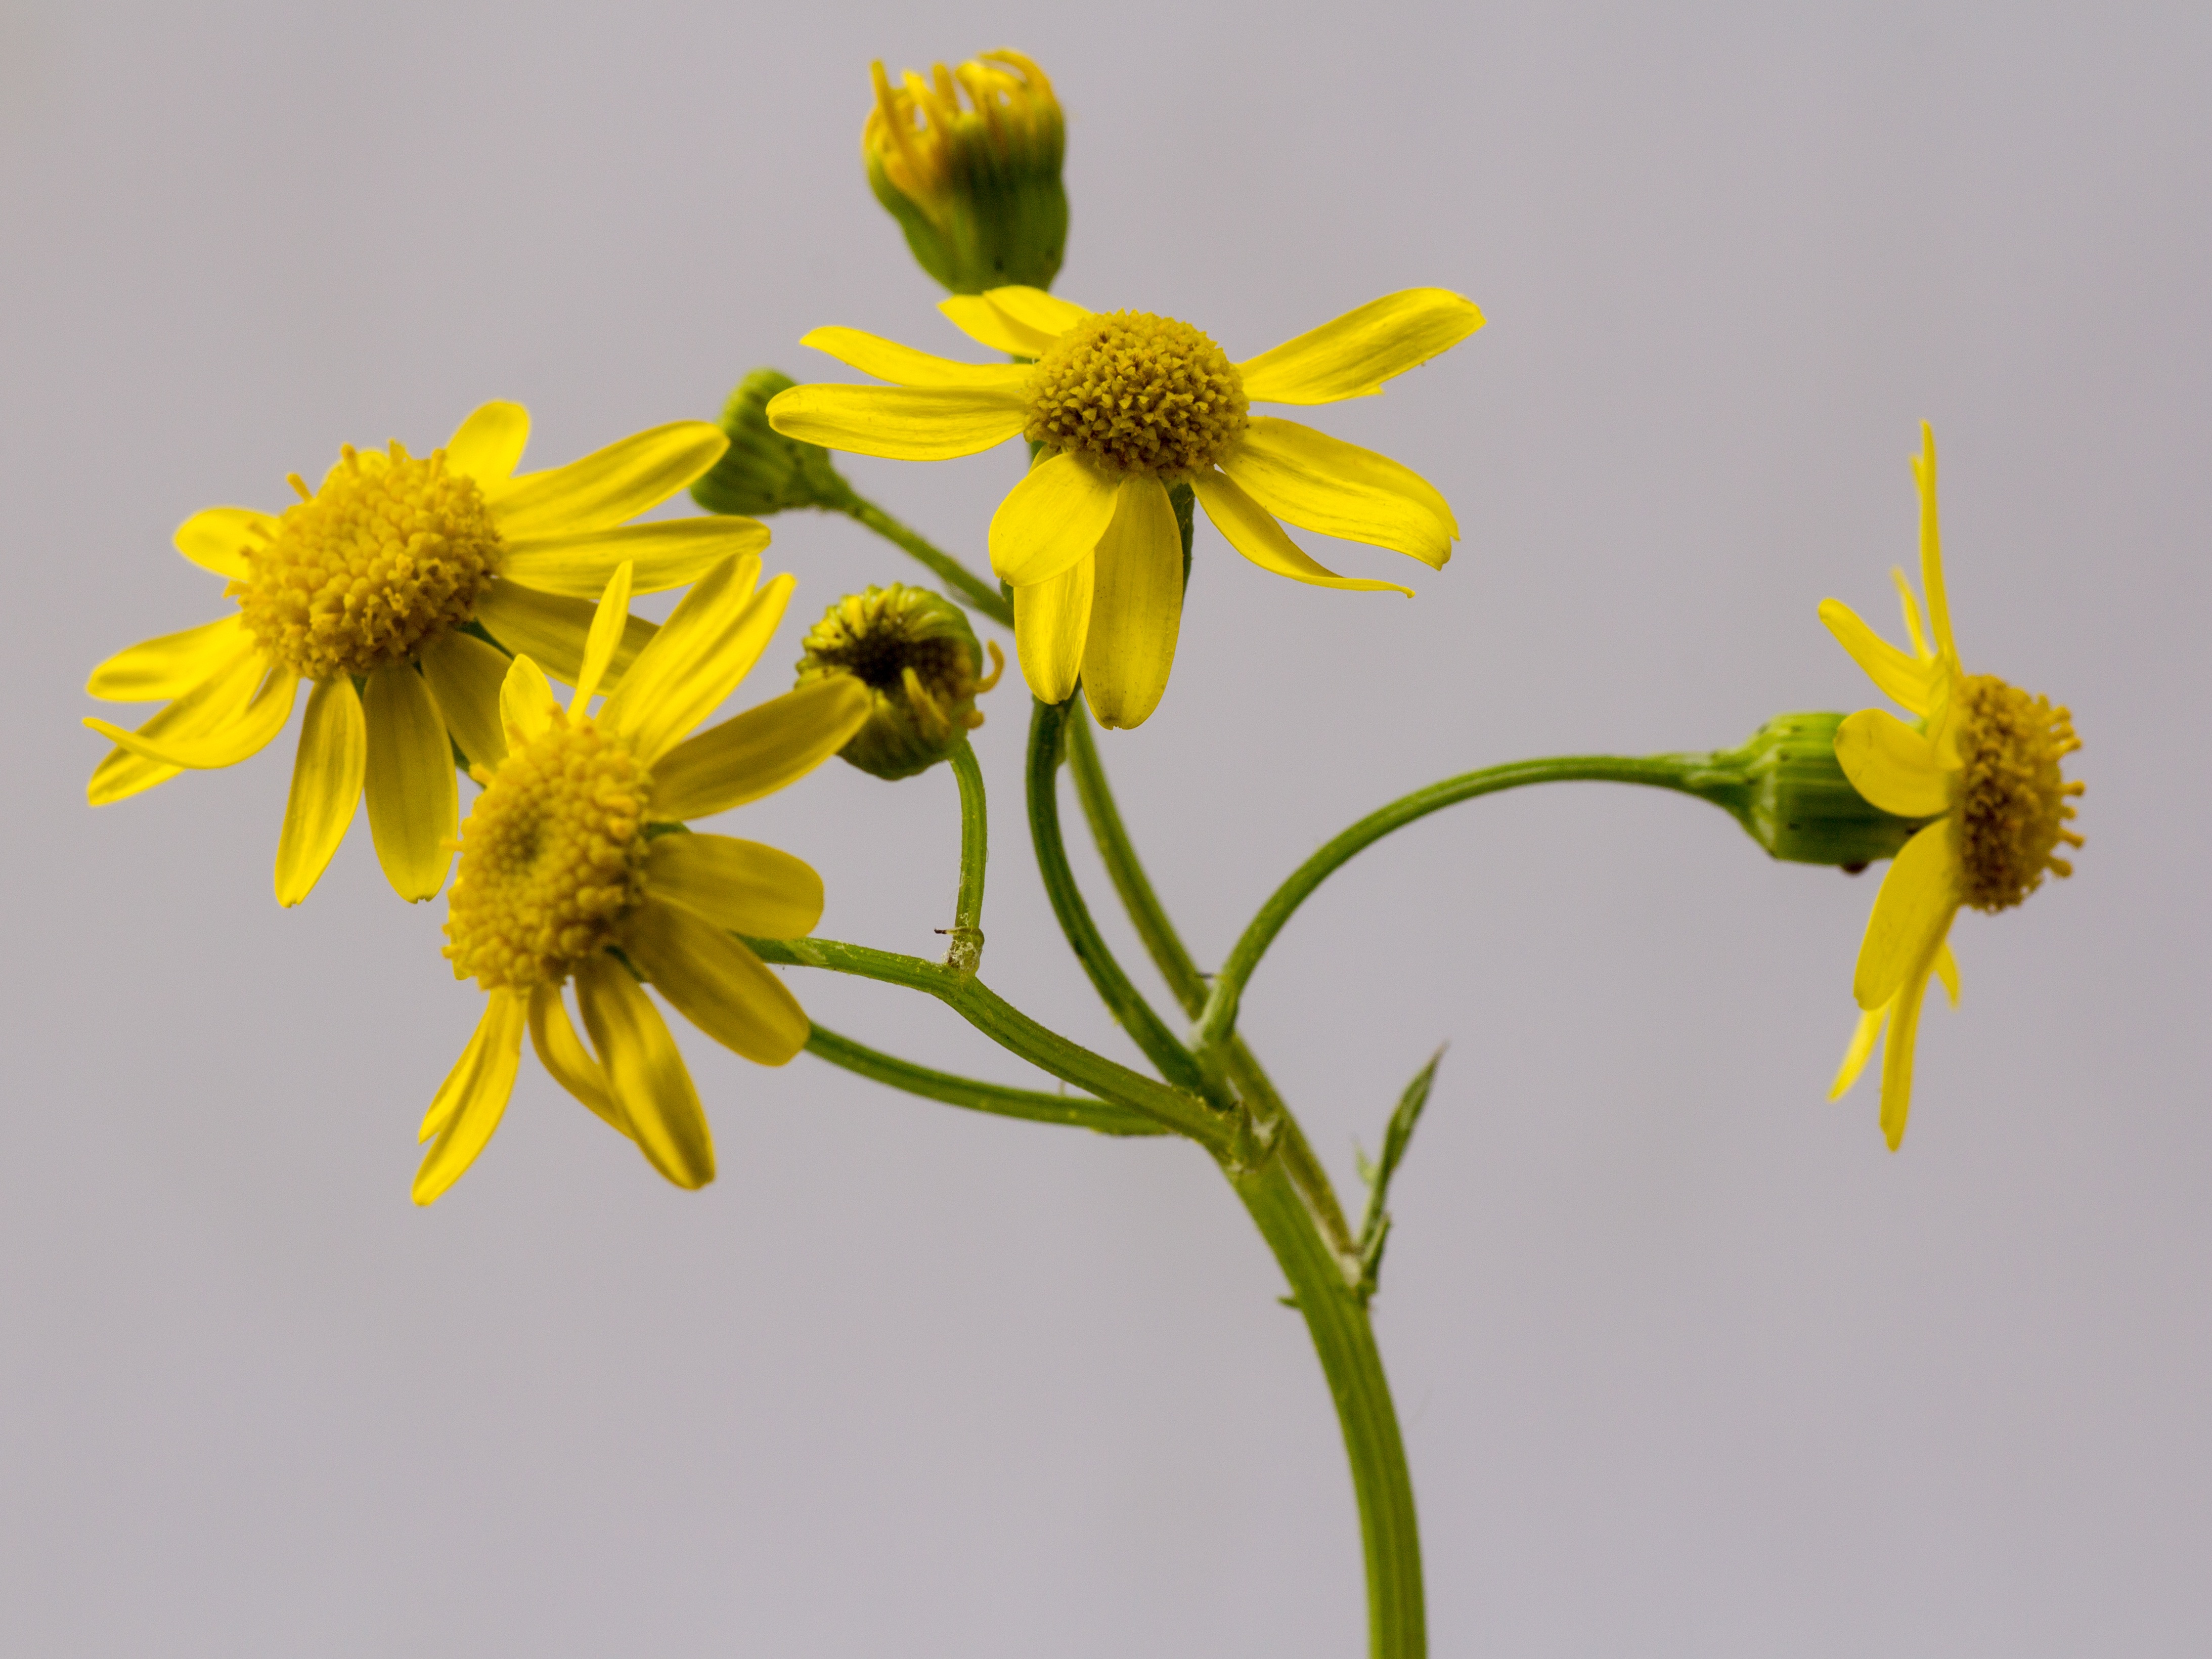
blossom, plant, flower, petal, bloom, botany, yellow, flora, wildflower, pointed flower, macro photography, flowering plant, daisy family, plant stem, land plant, greikraut